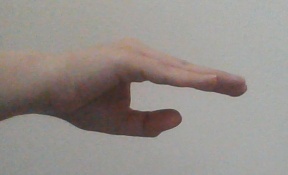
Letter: jeem